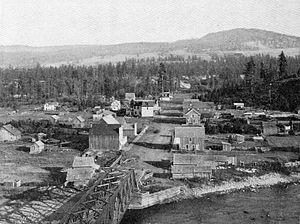
Princeton est une petite localité de la Colombie-Britannique, située au sud de la vallée de l'Okanagan au confluant des rivières Tulameen et Similkameen.